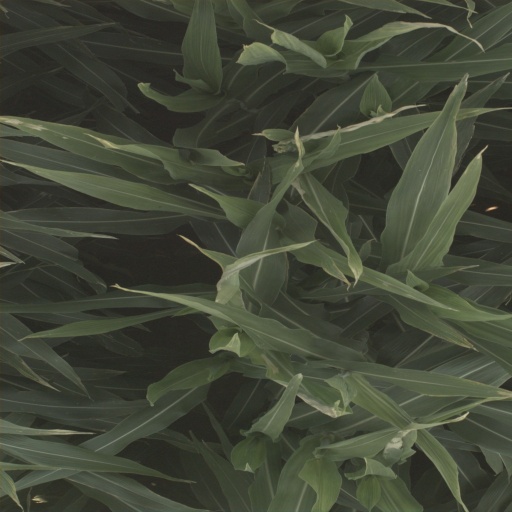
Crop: sorghum